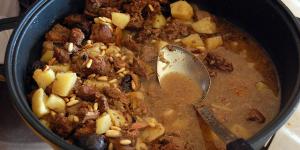
jabali con patatas